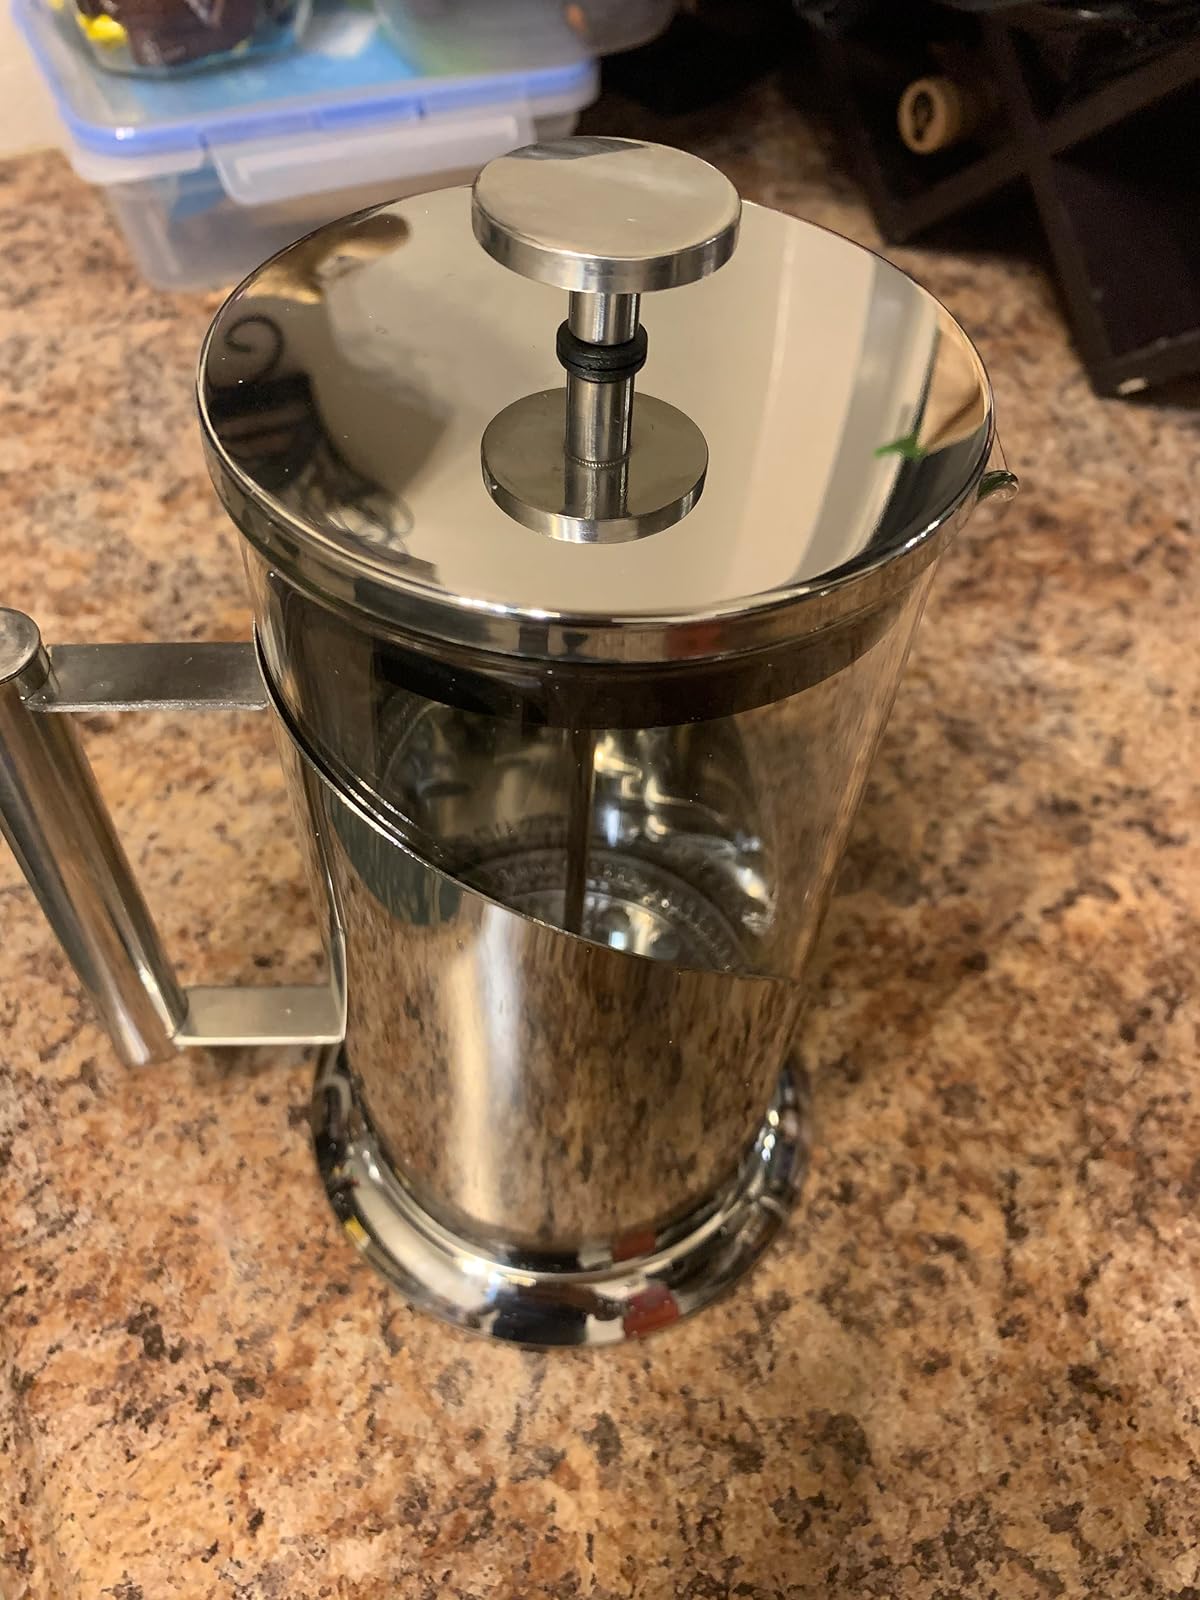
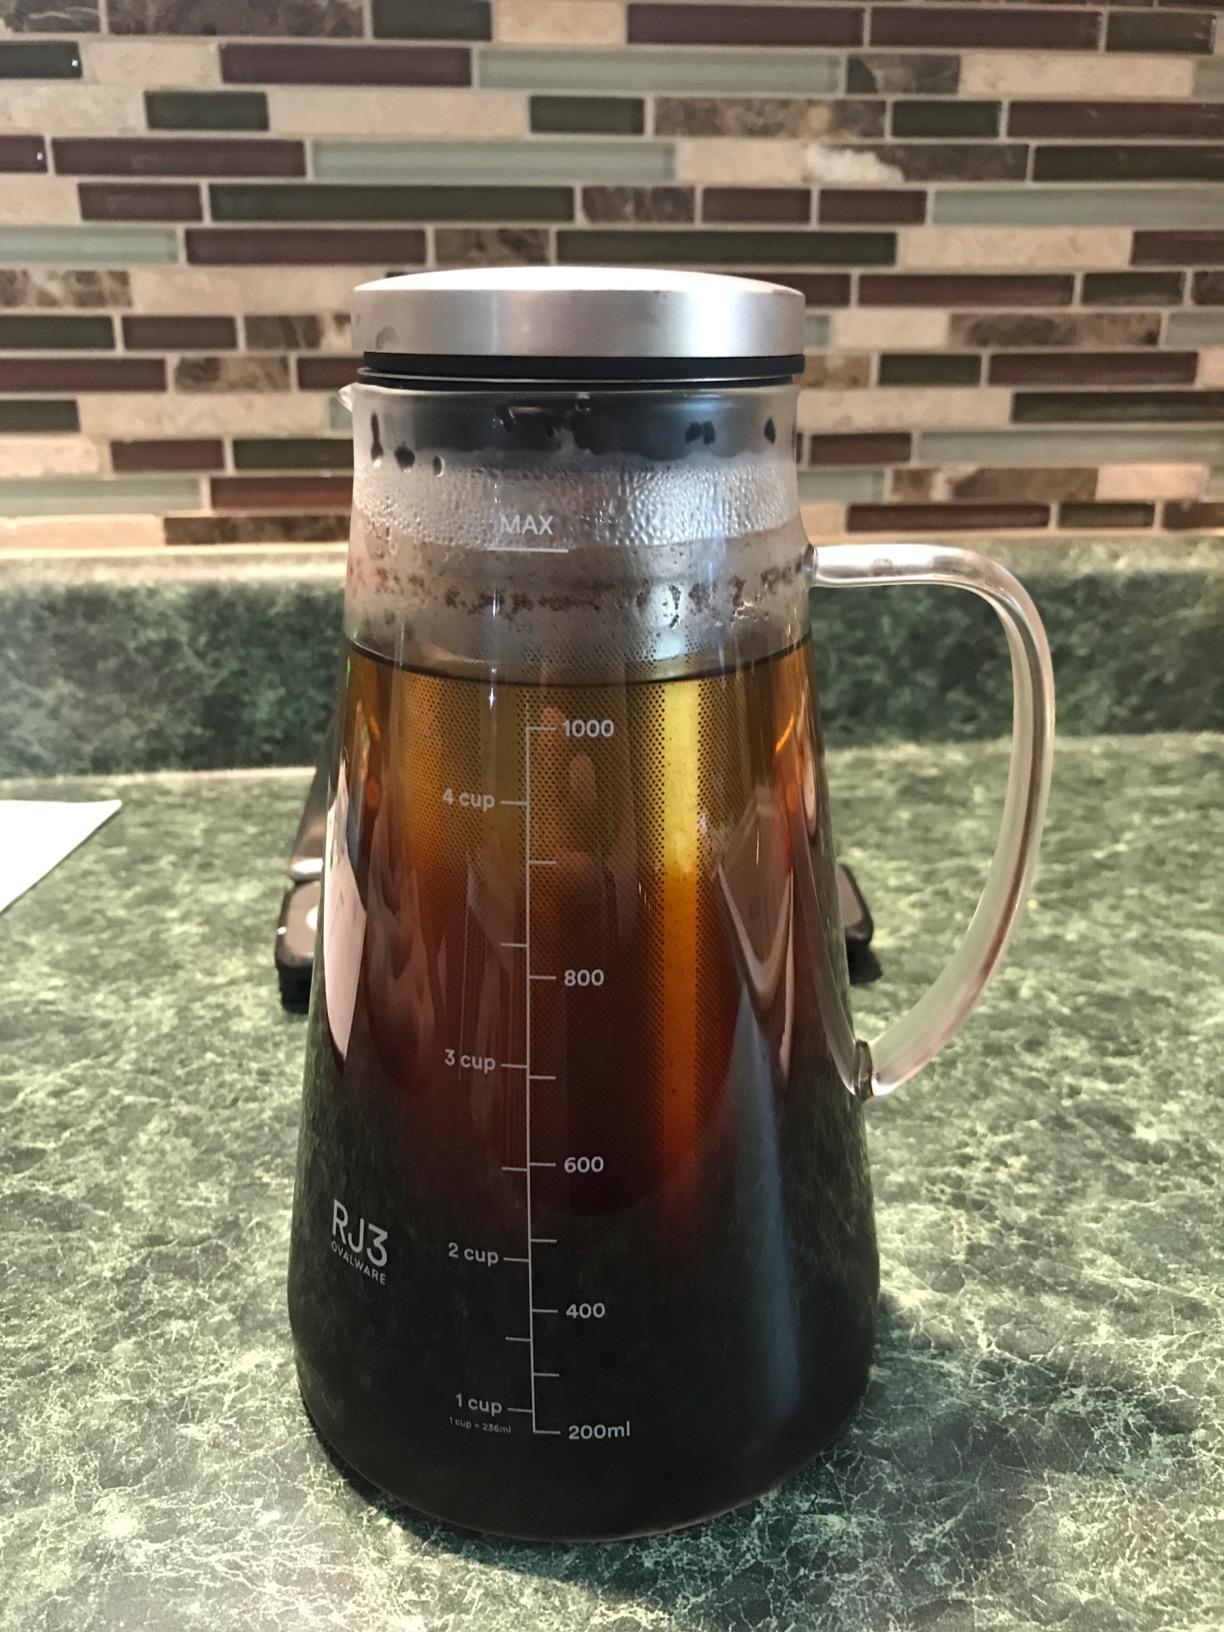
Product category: items_tea
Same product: no